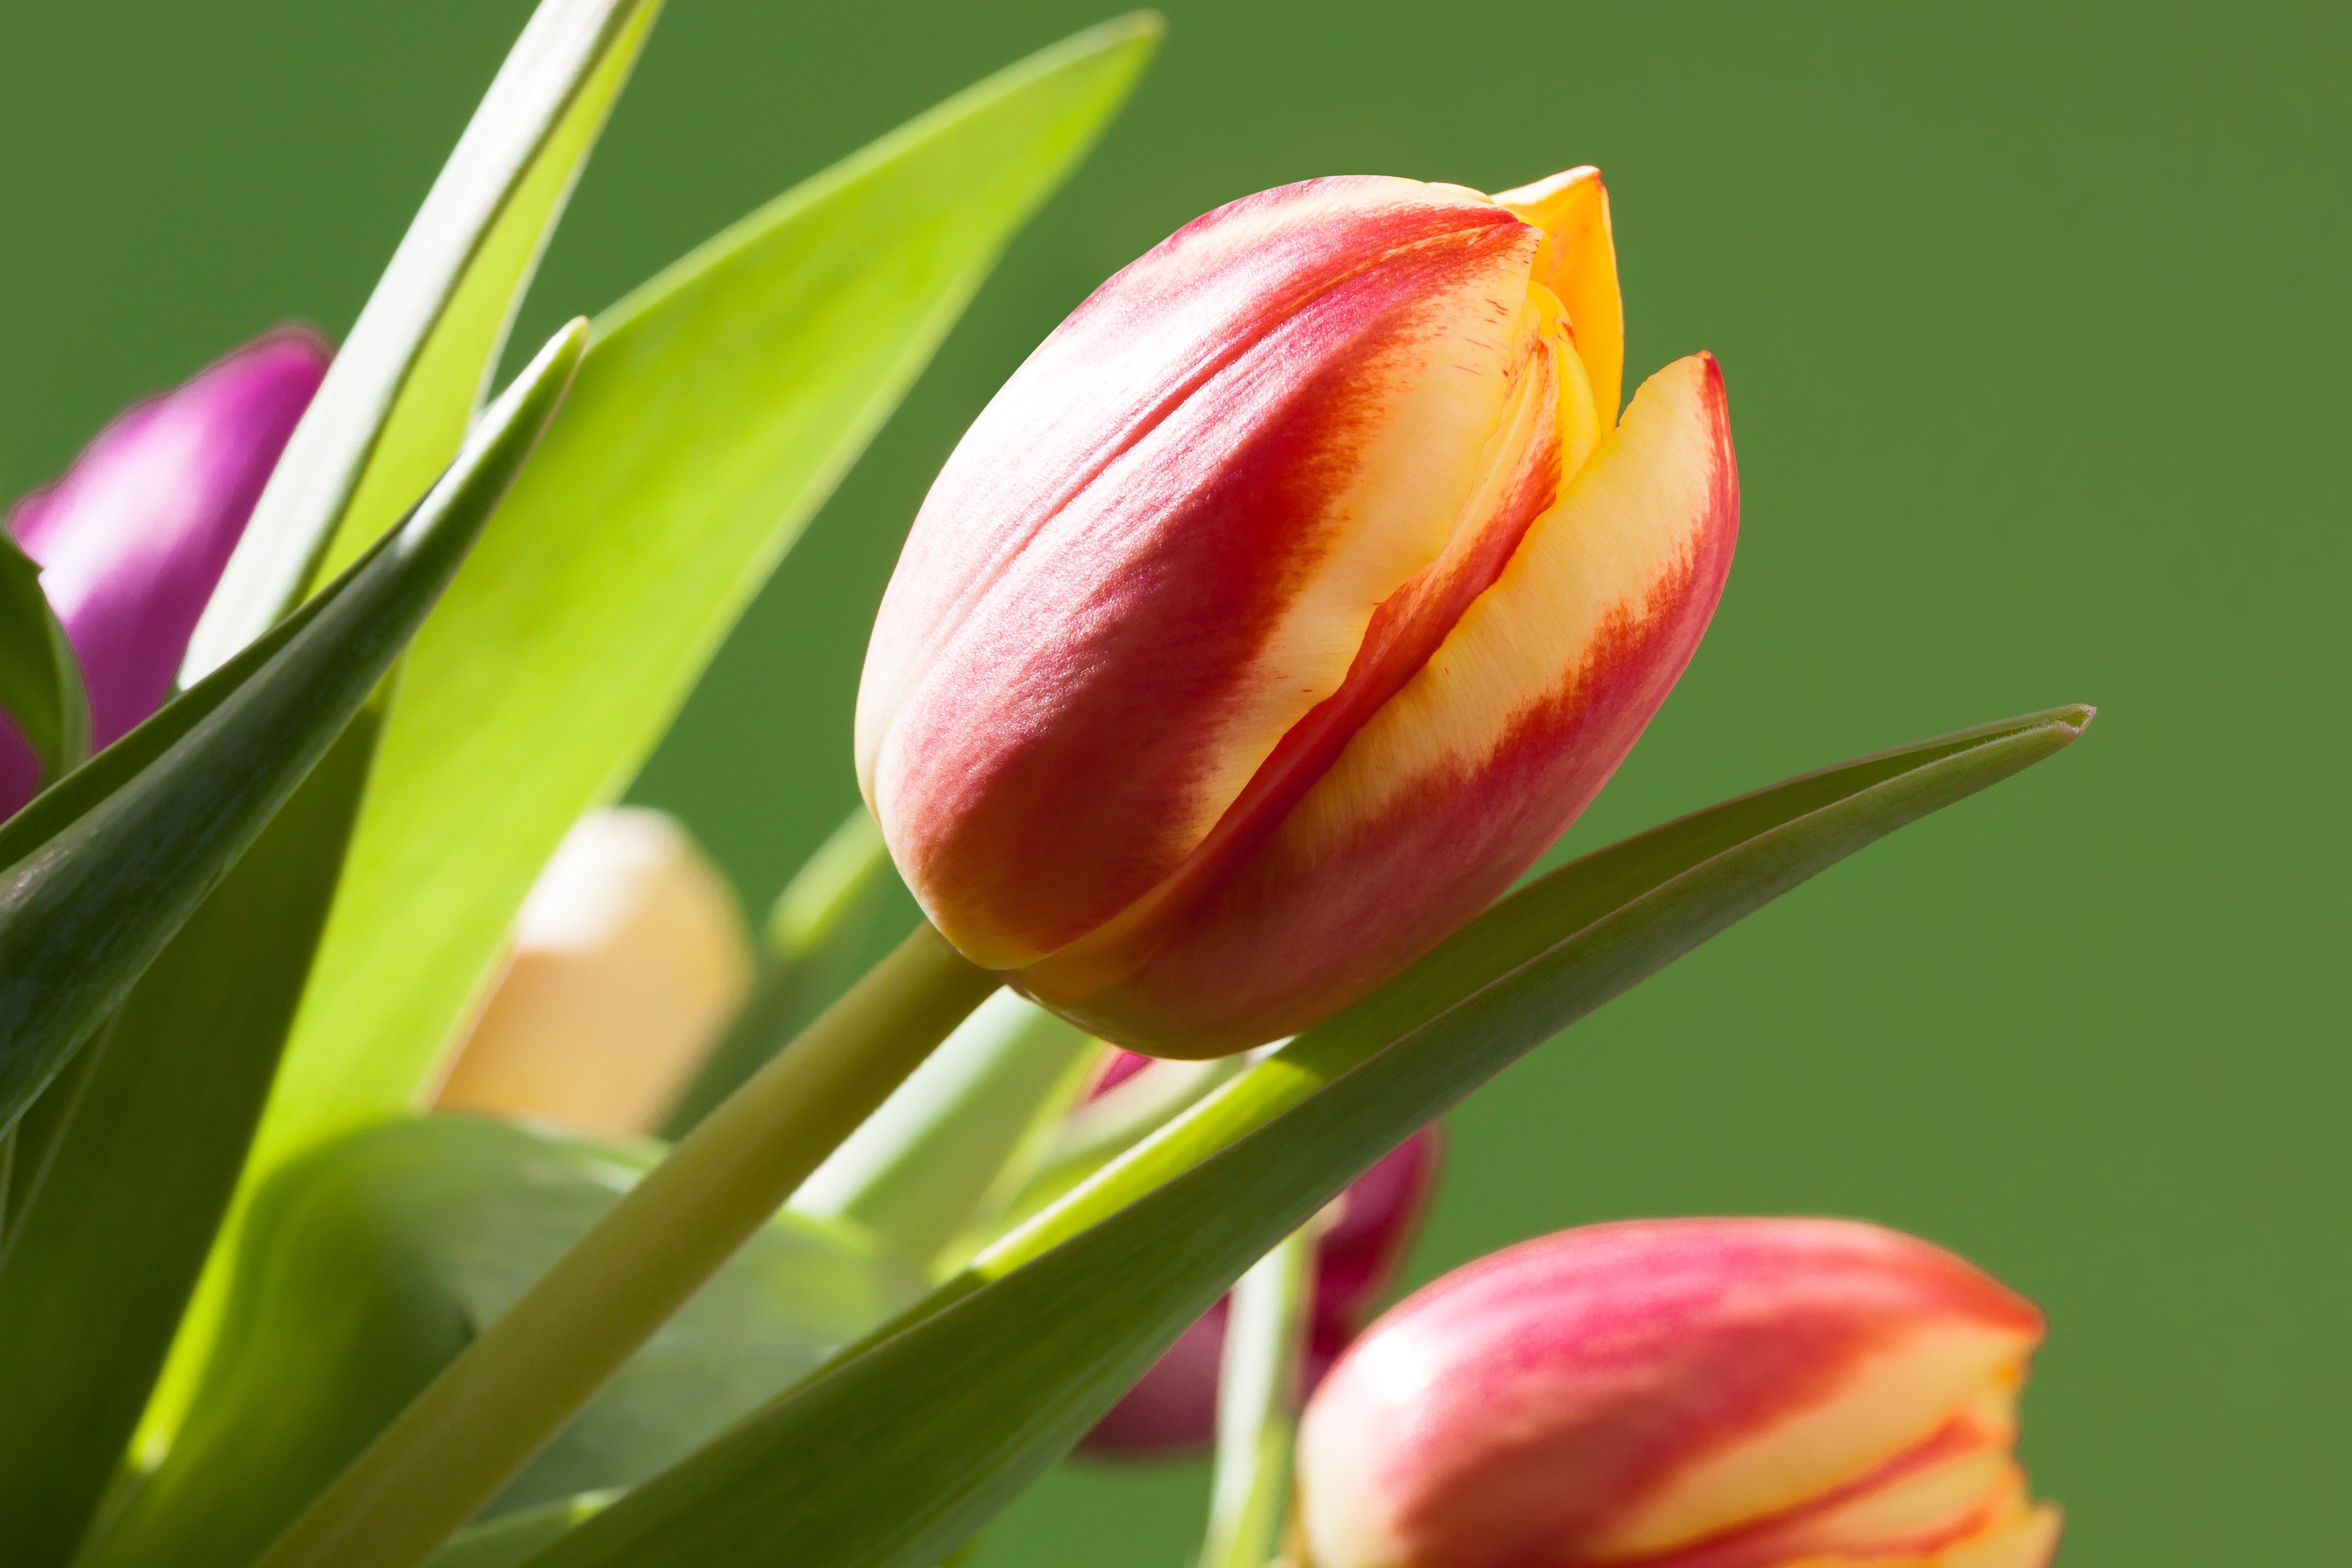
nature, blossom, plant, flower, petal, bloom, tulip, bouquet, spring, green, red, macro, botany, yellow, flora, flowers, close up, violet, tulips, lily, bud, macro photography, spring awakening, fr hlingsanfang, flowering plant, schnittblume, lily family, flower bracts, plant stem, land plant